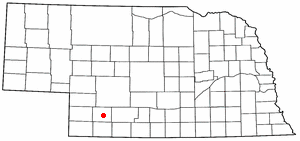
Hayes Center
Hayes Centers beliggenhed i Nebraska
Hayes Center er en amerikansk by og administrativt centrum for det amerikanske county Hayes County i staten Nebraska. I 2000 havde byen et indbyggertal på 224.